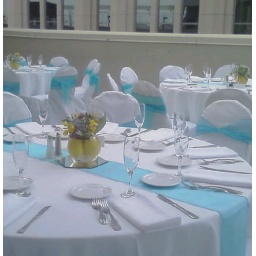
Beautiful spring mix of flowers with lemons in the bubble bowl.